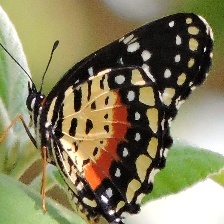
Species: CRIMSON PATCH